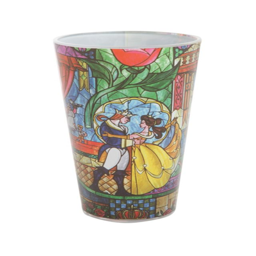
pint glass with a stained glass design .